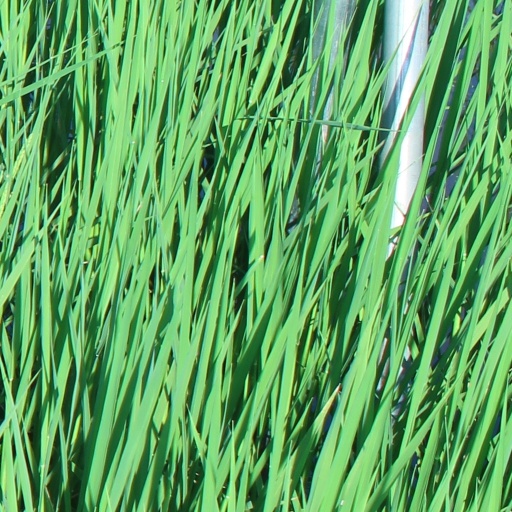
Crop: rice